Robert Roberts (writer)

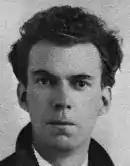
Roberts as a young man (date unknown)

Robert Roberts (15 June 1905 – 17 September 1974) was an English teacher, writer and social historian, who penned evocative accounts of his working-class youth in "The Classic Slum" (1971) and "A Ragged Schooling" (1976).